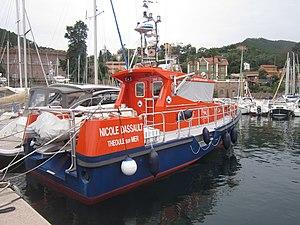
Le bateau de sauvetage de la SNSM ""Nicole Dassault"" à Théoule-sur-Mer (ainsi dénommé car financé par Serge Dassault, qui avait une résidence à Théoule-sur-Mer)."
Théoule-sur-Mer est une commune française située à l'extrémité sud du département des Alpes-Maritimes en région Provence-Alpes-Côte d'Azur.